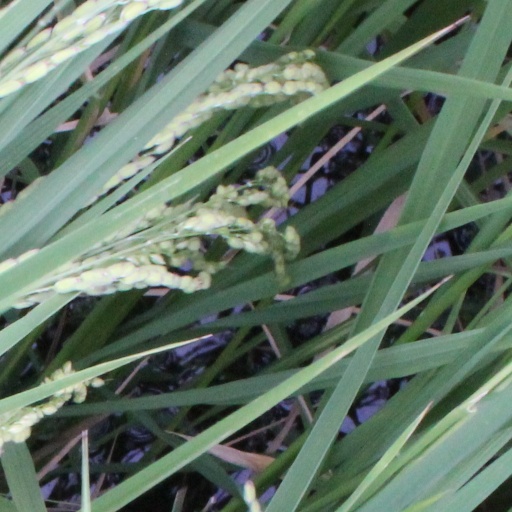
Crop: rice